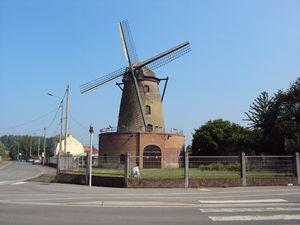
Le moulin blanc de Saint-Amand-les-Eaux (Nord)
Saint-Amand-les-Eaux est une commune française située dans le département du Nord, en région Hauts-de-France. Saint-Amand-les-Eaux et la Scarpe marquent la limite est de la Flandre française à laquelle la ville appartient historiquement.